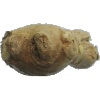
Label: Ginger Root 1